Richard Amerike

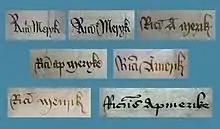
Variants of Richard Ap Meryk's name as found in contemporary documents

"Amerike" is an anglicised spelling of the Welsh name "ap Meurig", "ap Meuric" or "ap Meryk", which means "son of Meurig". It was, however, only one of the many different ways that the customs officer's name was rendered, even in official documents. The "Amerike" version was noted by some modern historians because it looked like "America" and because this was how his name was spelled on a tomb brass created for his daughter in 1538.